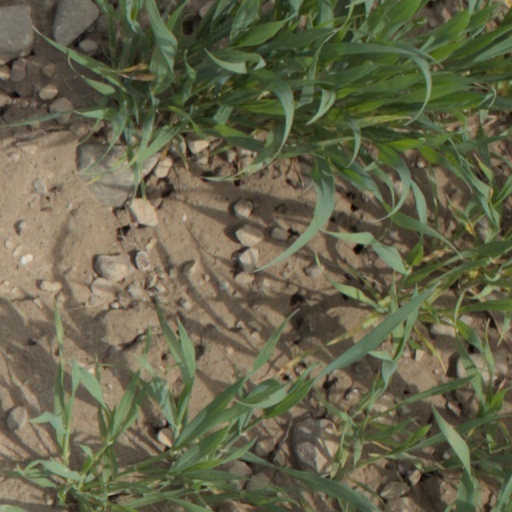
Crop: wheat